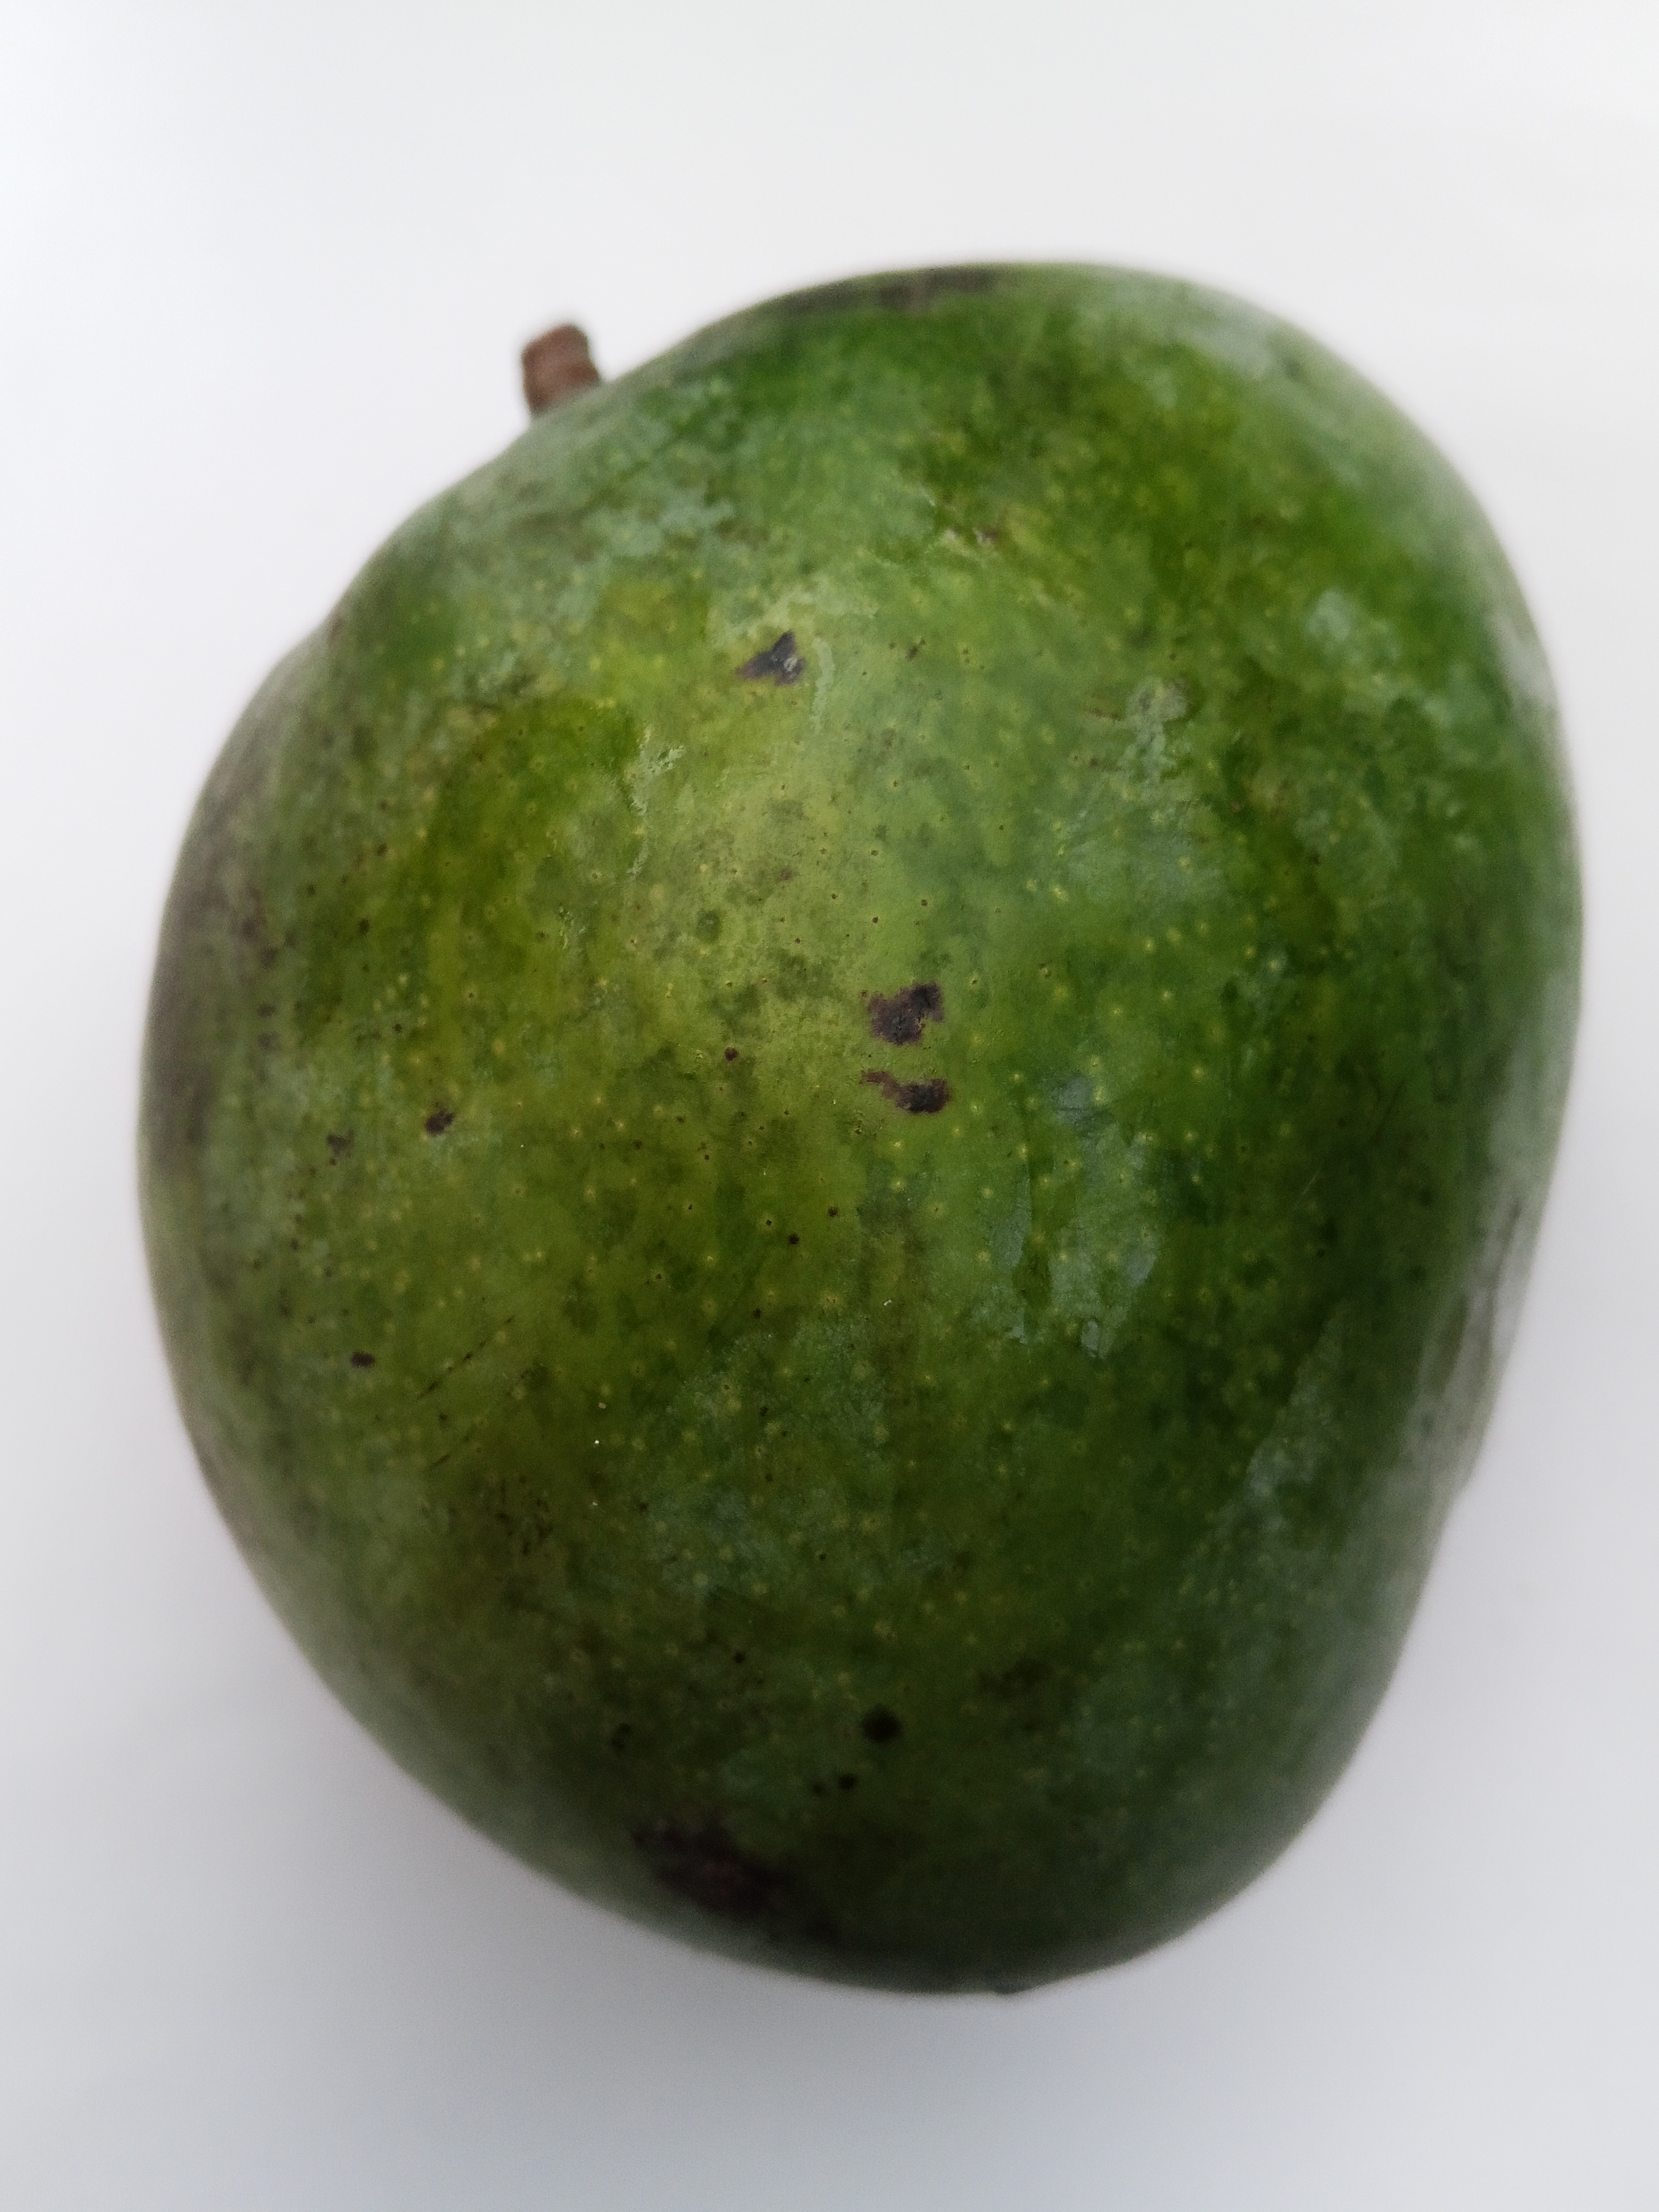
Mango variety: Bari 4